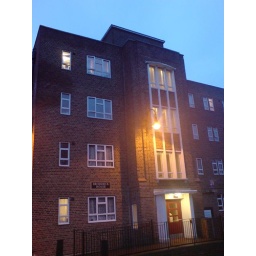
These flats are found near the entrance to Sydenham Hil train station. I pass them often; the windows above the entrance are striking.